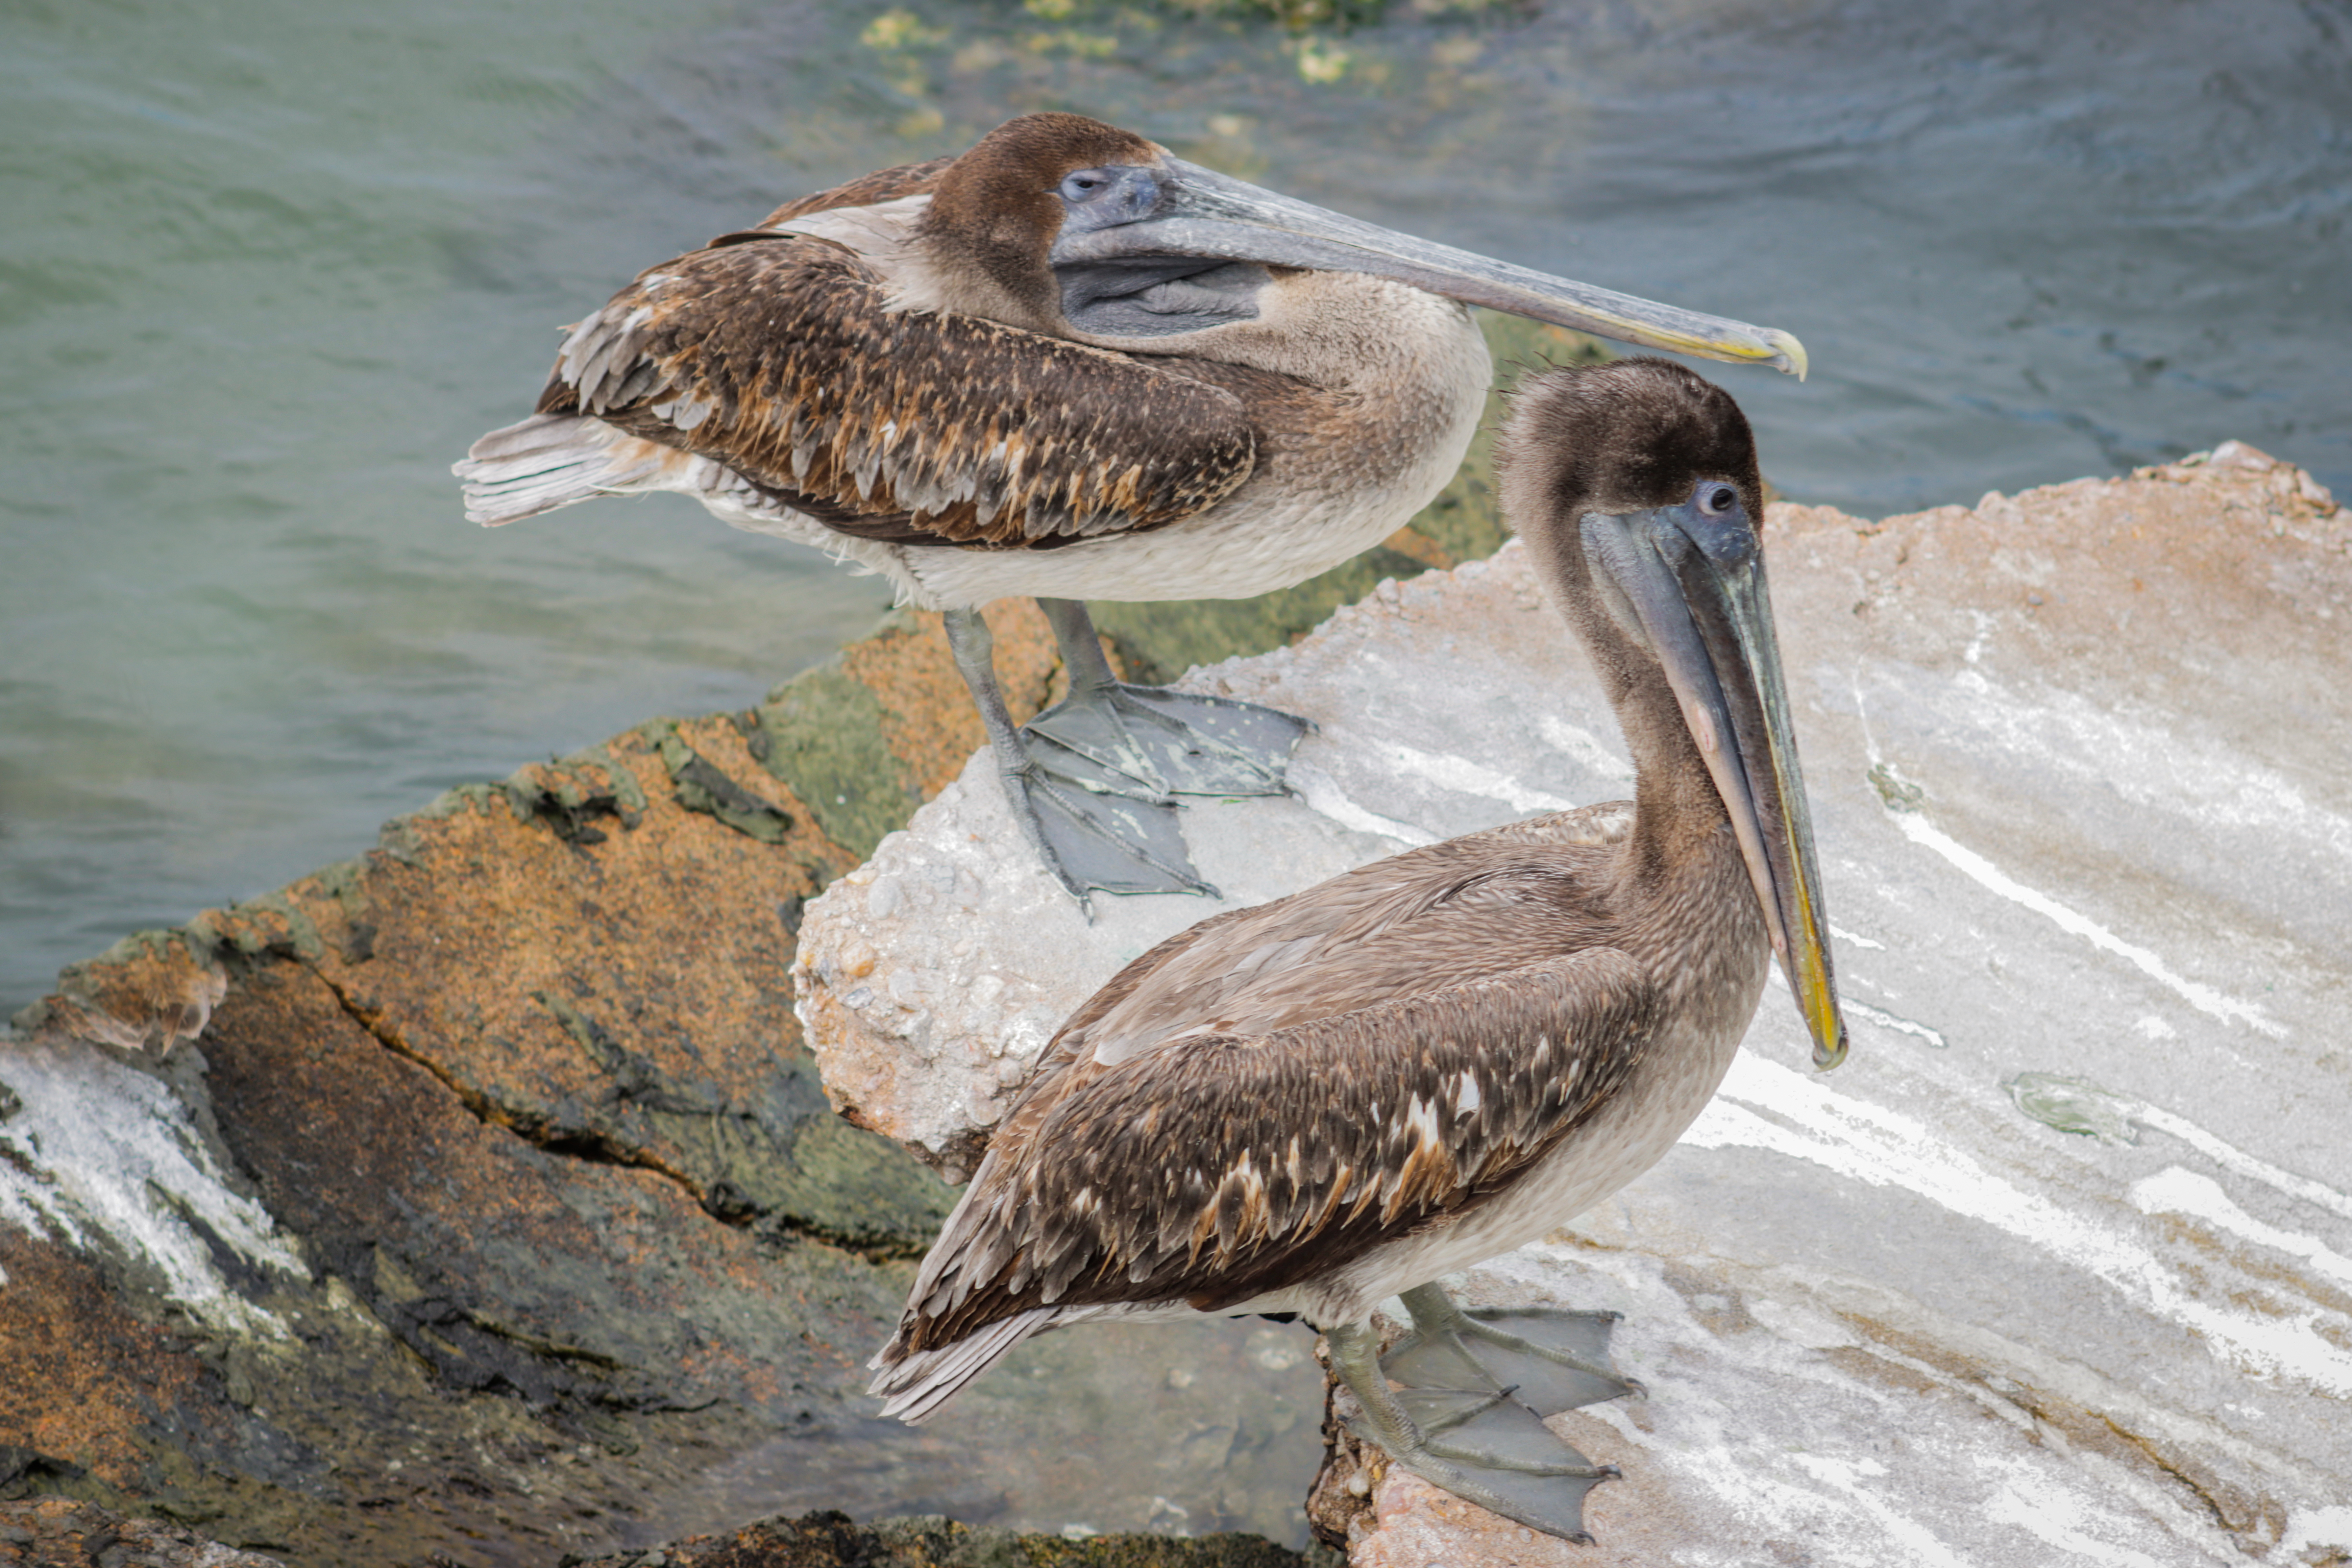
bird, sky, water, beak, organism, fluid, adaptation, lake, seabird, brown pelican, wing, pelecaniformes, water bird, feather, terrestrial animal, pelican, wood, wildlife, shorebird